Alexander Suvorov

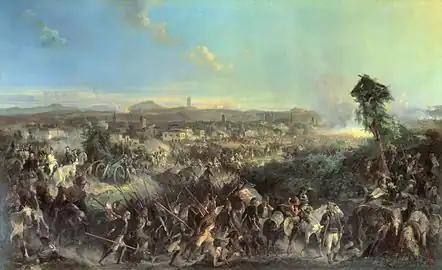
The heaviest battle in the career of Suvorov: at Novi, 15 August 1799. Painting by Alexander Kotzebue. Hermitage Museum

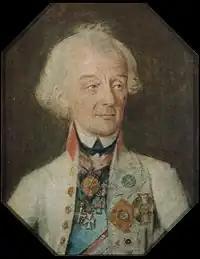
The portrait of Suvorov in Austrian uniform, by Johann Heinrich Schmidt

In February 1799, Paul I, worried about the victories of France in Europe during the French Revolutionary Wars and at the insistence of the coalition leaders, was forced to reinstate Suvorov as field marshal. Alexander Suvorov was given command of the Austro-Russian army and sent to drive France's forces out of Italy. For subordination of the Austrian soldiers to a general of foreign service, it was deemed necessary to place him a step above the most senior Austrian generals of the army of Italy, also granting the field-marshal of the HRE.